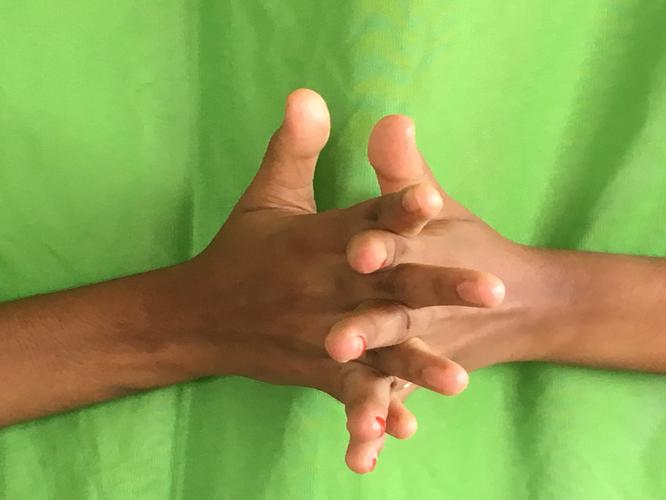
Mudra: Karkatta
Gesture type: double_hand